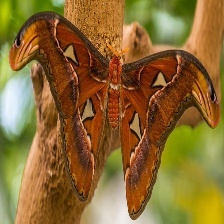
Species: ATLAS MOTH